Paul Stastny

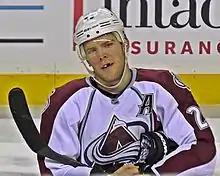
Stastny with the Avalanche in December 2013. The 2013–14 season was his last season with the Avalanche

The 2009–10 season proved successful for Stastny and the Avalanche. He stayed uninjured the entire season, and only missed one game as a healthy scratch after the Avalanche narrowly clinched a playoff spot the previous evening as the eighth and final seed in the West. His 79 points (20 goals, 59 assists)in 81 games was a career best, and he led the team in points and assists. Tied with Washington Capitals forward and captain Alexander Ovechkin, only five players in the league ended up with more assists. Stastny's second career appearance in the post season ended after the top-seeded San Jose Sharks eliminated the Avs in six games in the first round in the 2010 playoffs.